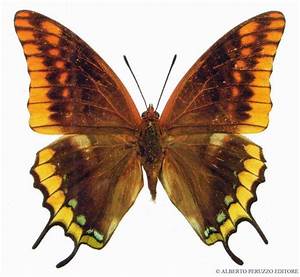
Label: farfalla